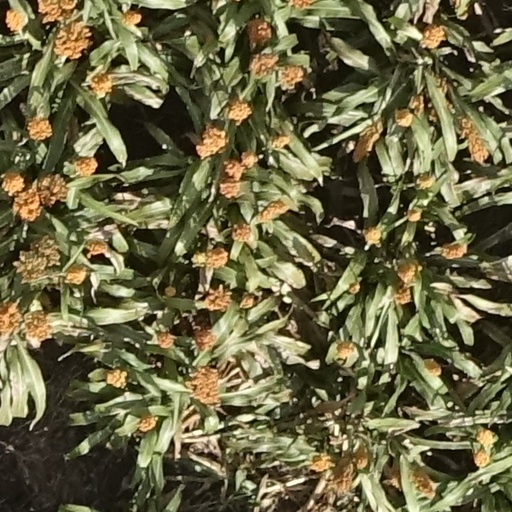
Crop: sorghum